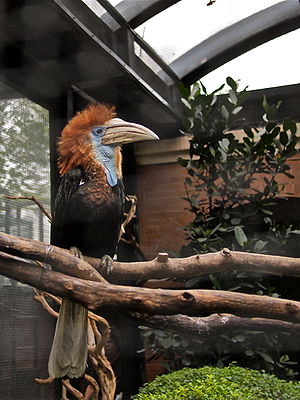
Gulhjelmet hornfugl
Gulhjelmet hornfugl er en næsehornsfugl, der lever i det vestlige Afrika.